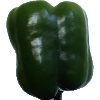
Label: Pepper Green 1